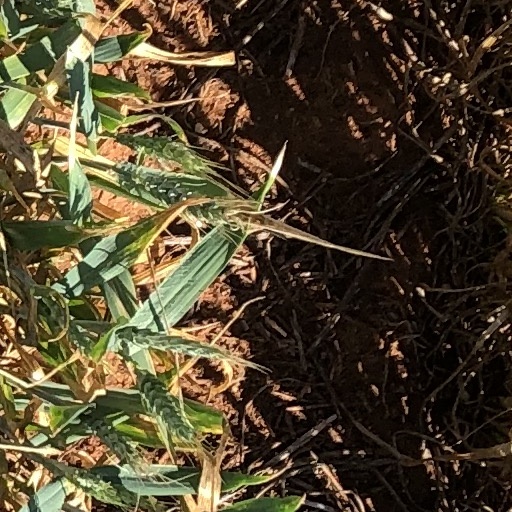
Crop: wheat